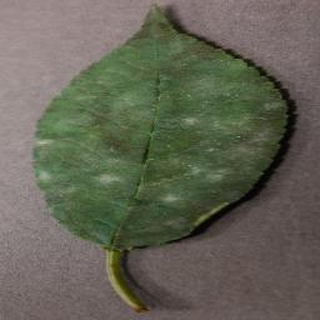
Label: cherry_powdery_mildew